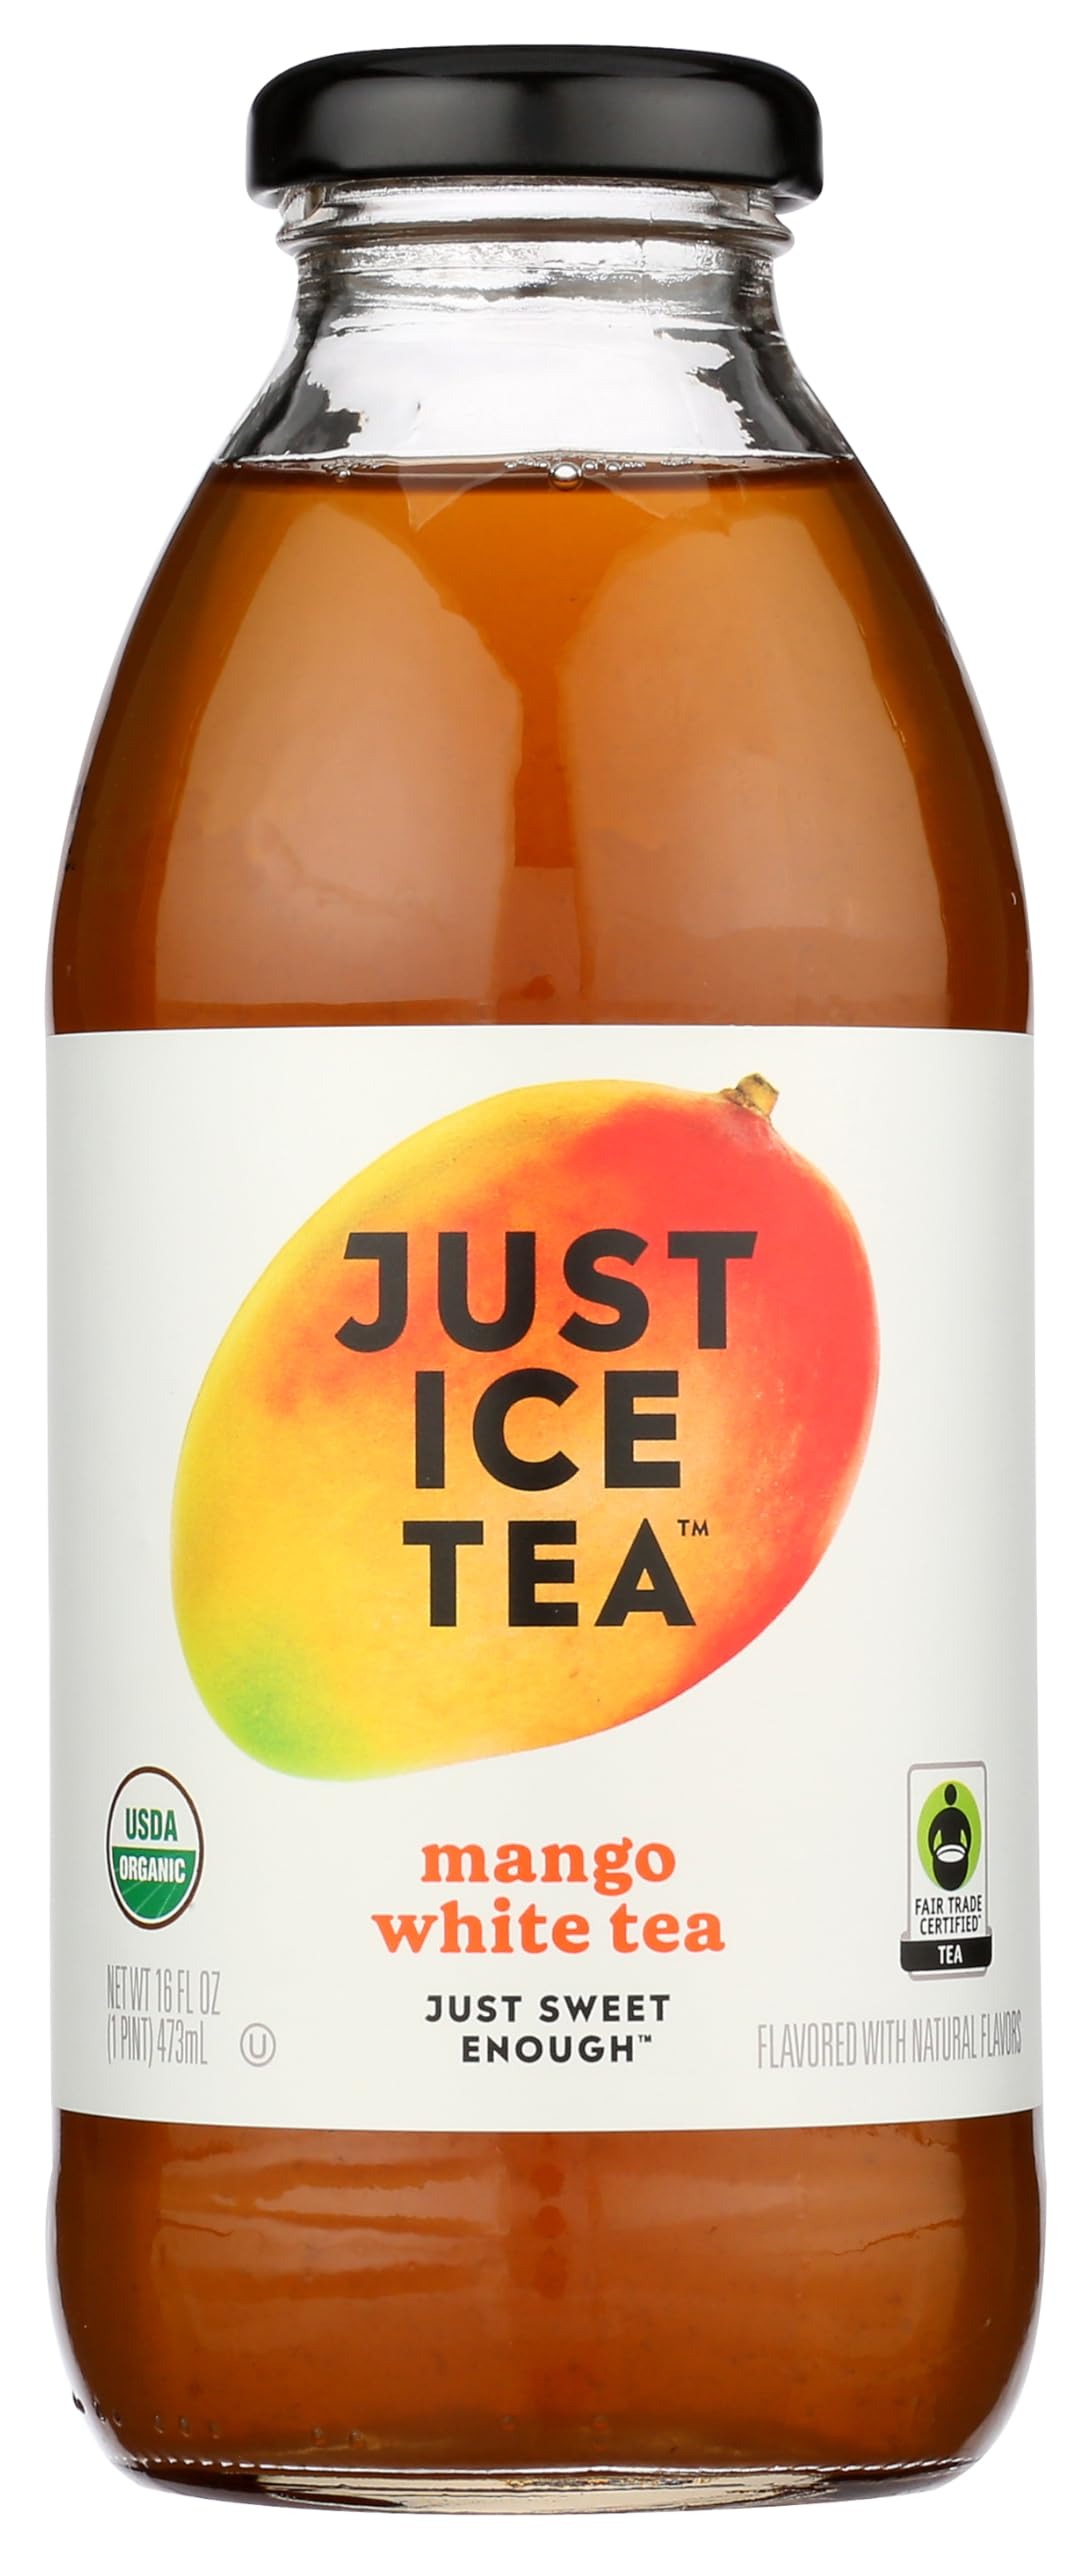
Item Name: Just Ice Tea Organic Mango White Tea, 16 FZ
Bullet Point: Tea, Mango White
Value: 16.0
Unit: Fl Oz

Price: 2.99